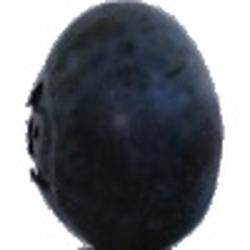
Label: Blueberry